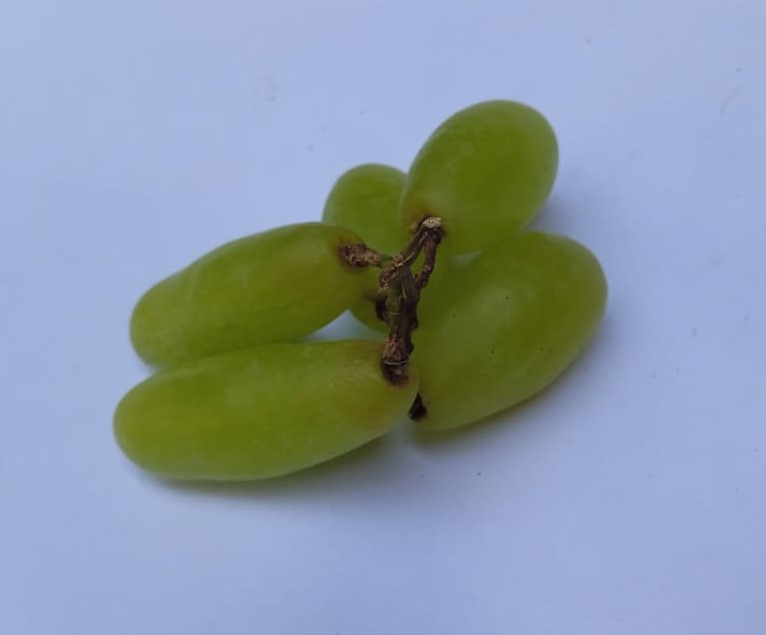
Fruit: grape
Condition: fresh